HMCS Prince Henry

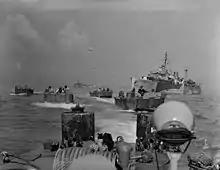
Assault landing craft leaving HMCS "Prince Henry" during a training exercise in May 1944

Beginning on 6 March 1943, "Prince Henry" underwent conversion to a medium landing ship infantry at Burrard Dry Dock in East Vancouver (her sister ship also underwent conversion). "Prince Henry" carried eight landing craft assault, each , four to each side of the ship. They were deployed using quadrantal davits located on the upper deck. The 6-inch guns were removed and replaced by a two twin Mk XVI HA/LA mounts, two single 40 mm Bofors and ten 20 mm Oerlikon mounts. The accommodation area was reconfigured in order to accommodate a large sick bay and a large command section was fitted. The accommodation area was able to hold 550 troops after bunks were fitted. Following the conversion, the complement of the ship was increased to 31 officers and 322 enlisted, including the landing craft crews. The ship re-commissioned on 6 January 1944. "Prince Henry" sailed for the UK, stopping at Bermuda to pick up 250 British schoolchildren who had been evacuated during the Blitz. Upon arrival and disembarking the children, the vessel sailed to Clydebank to undergo final fitting of radar, communications equipment and Oerlikons at the John Brown & Company shipyard.